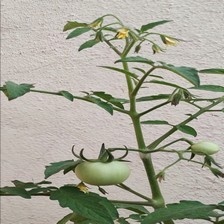
Label: tomato